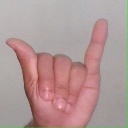
अक्षर: य